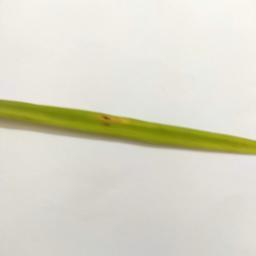
Label: Rice___Brown_Spot